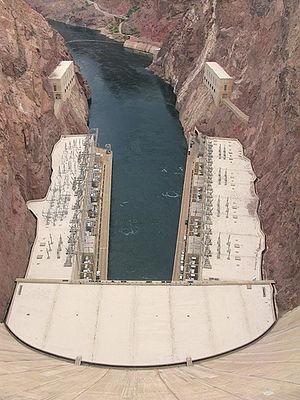
Le barrage Hoover est un barrage poids-voûte sur le fleuve Colorado aux États-Unis, près de Boulder City, à la frontière entre l'Arizona et le Nevada. Il fut construit entre 1931 et 1936, durant la Grande Dépression, et fut inauguré le 30 septembre 1935 par le président Franklin Delano Roosevelt. Sa construction fut le résultat d'un effort massif impliquant des milliers d'ouvriers dans des conditions difficiles qui causèrent la mort de 112 d'entre eux. Sa construction a nécessité près de 7 millions de tonnes de béton.